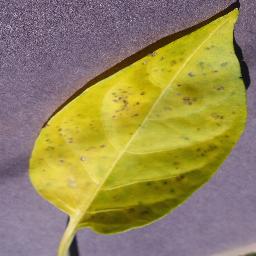
Label: Pepper,_bell___Bacterial_spot